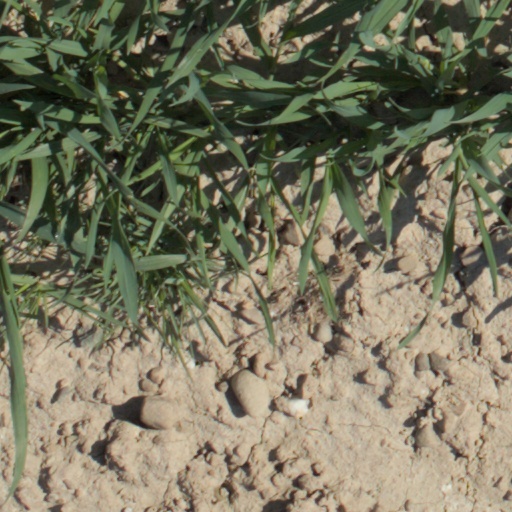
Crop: wheat